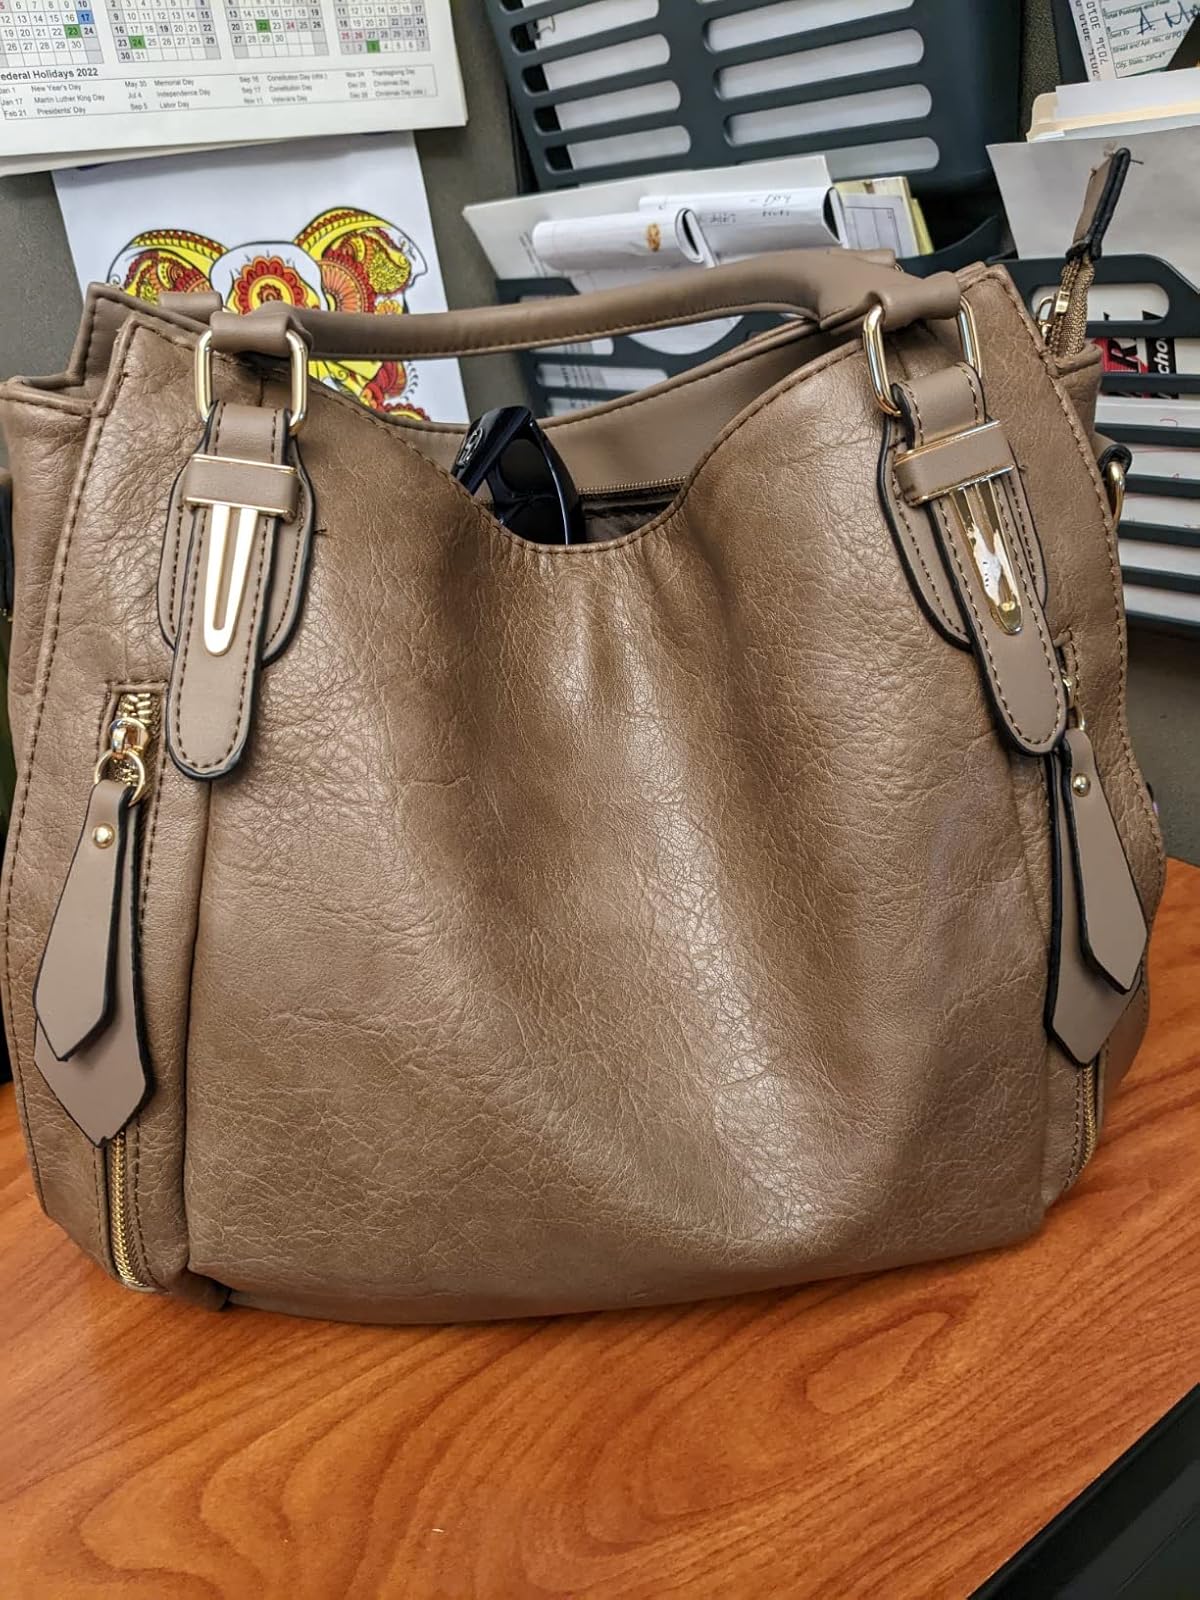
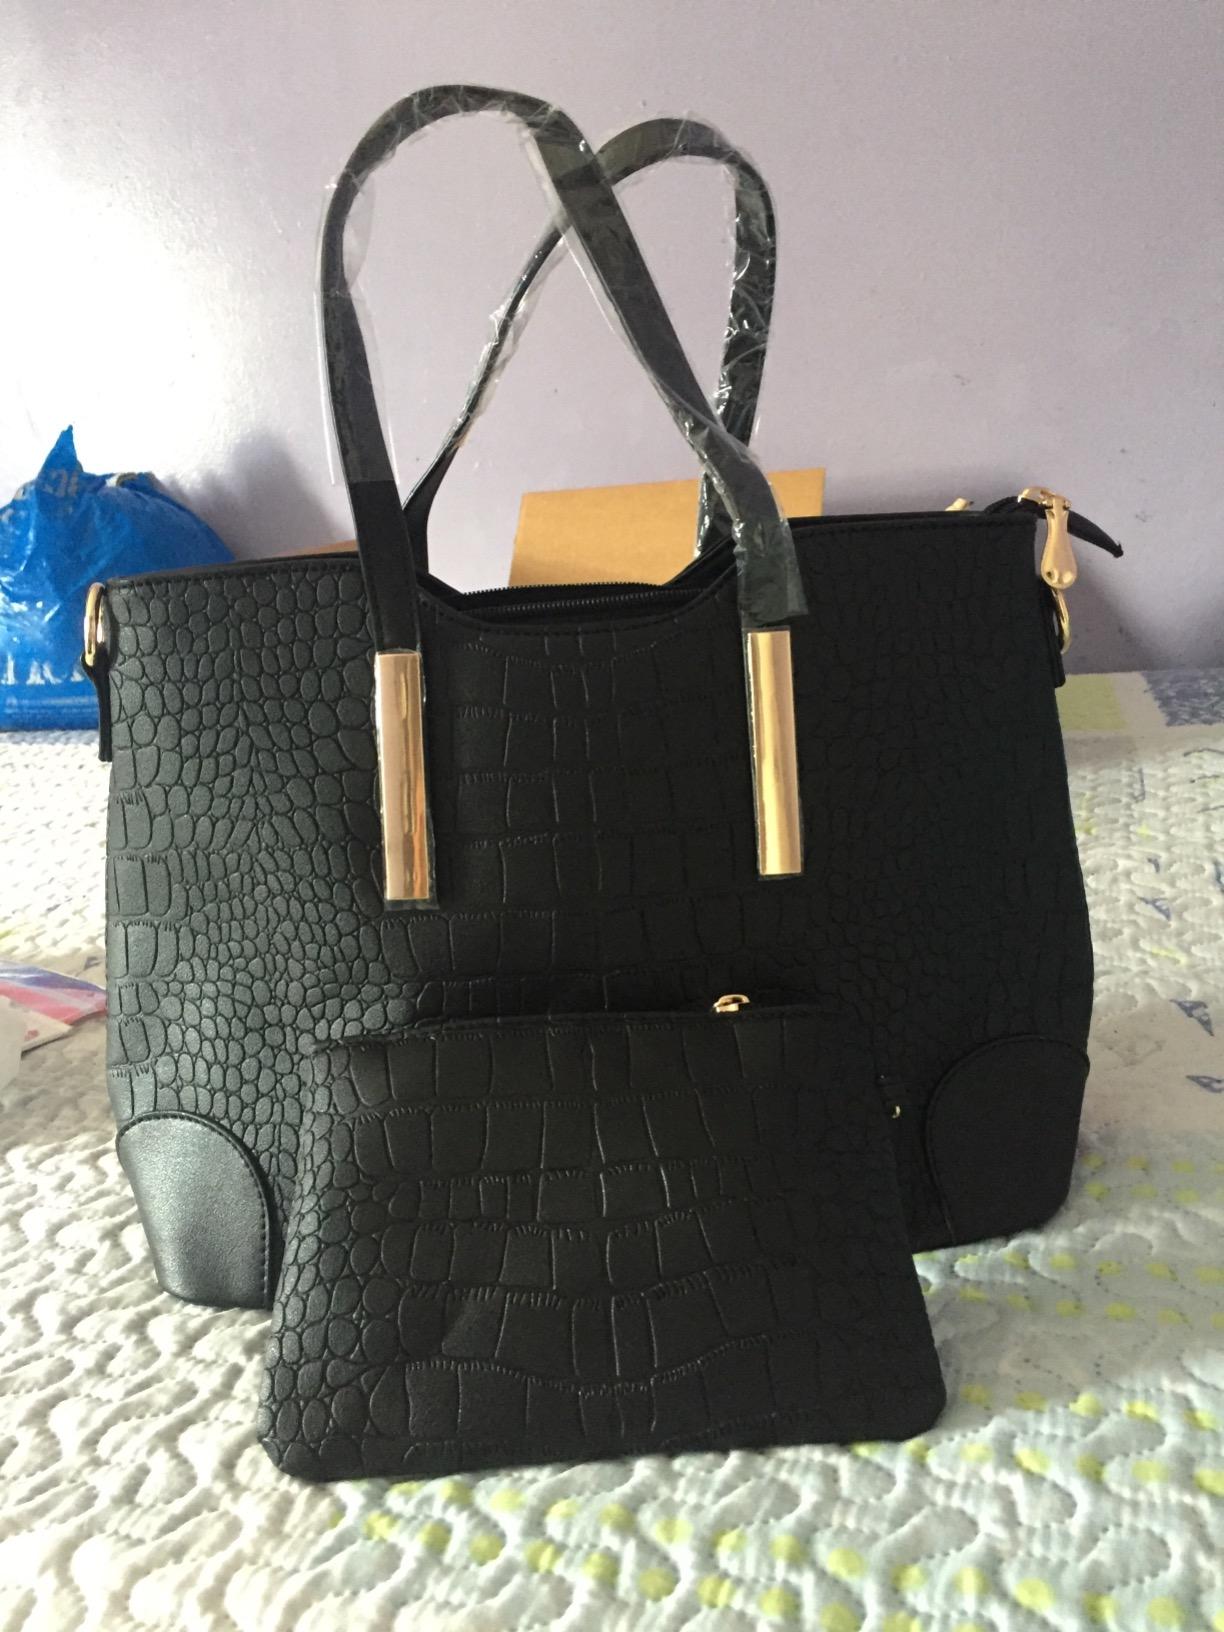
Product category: accessories_handbag
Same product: no